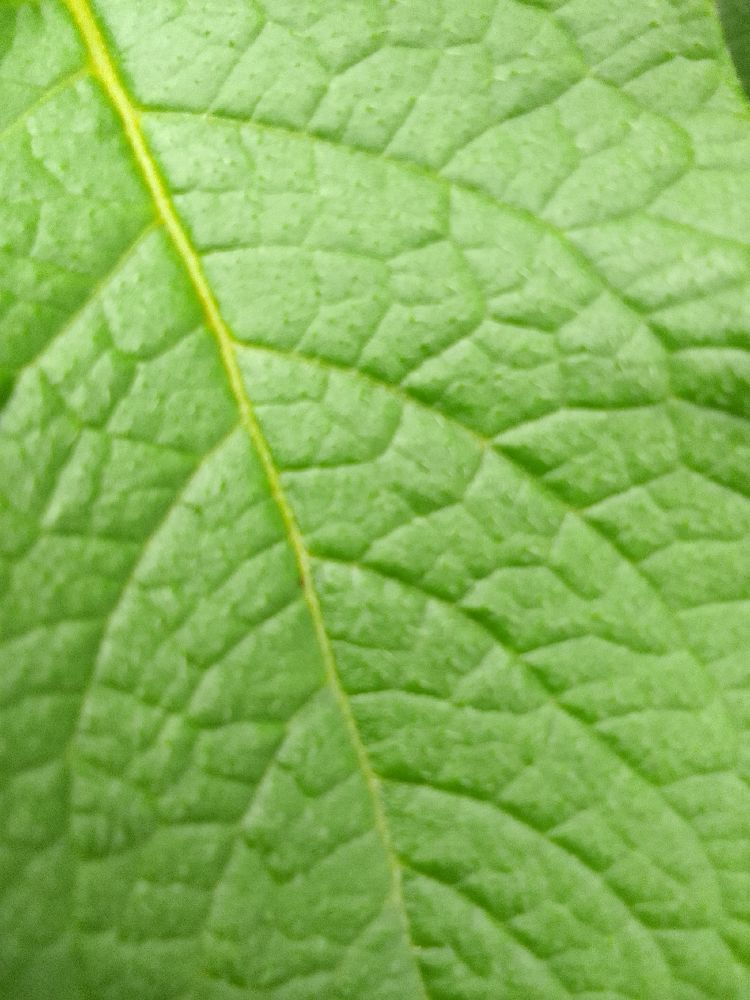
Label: Healthy